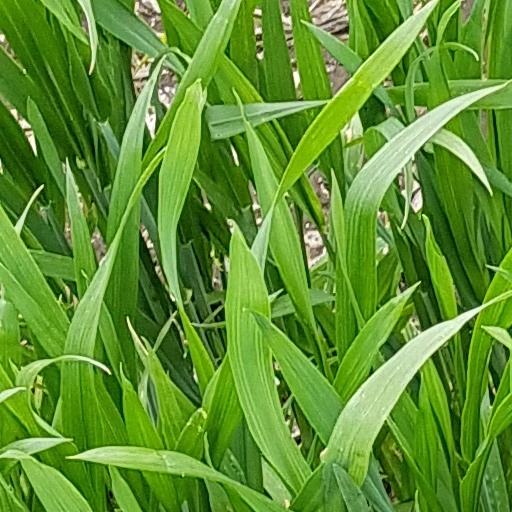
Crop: wheat